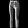
Label: Trouser